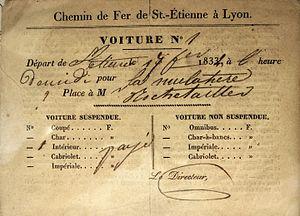
Billet ancien de voyageur.
La Compagnie du chemin de fer de Saint-Étienne à Lyon construisit et exploita la ligne ferroviaire entre les deux villes éponymes. Concédée en 1827, sous la Restauration, elle est, chronologiquement, la seconde ligne de chemin de fer en France.